Seeta Aur Geeta (TV series)

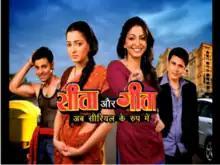

Seeta Aur Geeta is an Indian television drama series that aired on NDTV Imagine. It was adapted from the Bollywood film of the same name (1972), written by Salim–Javed. The series was produced by Sunil Bohra and directed by Maqbool Khan. It aired on NDTV Imagine from 25 May 2009 to 25 September 2009.